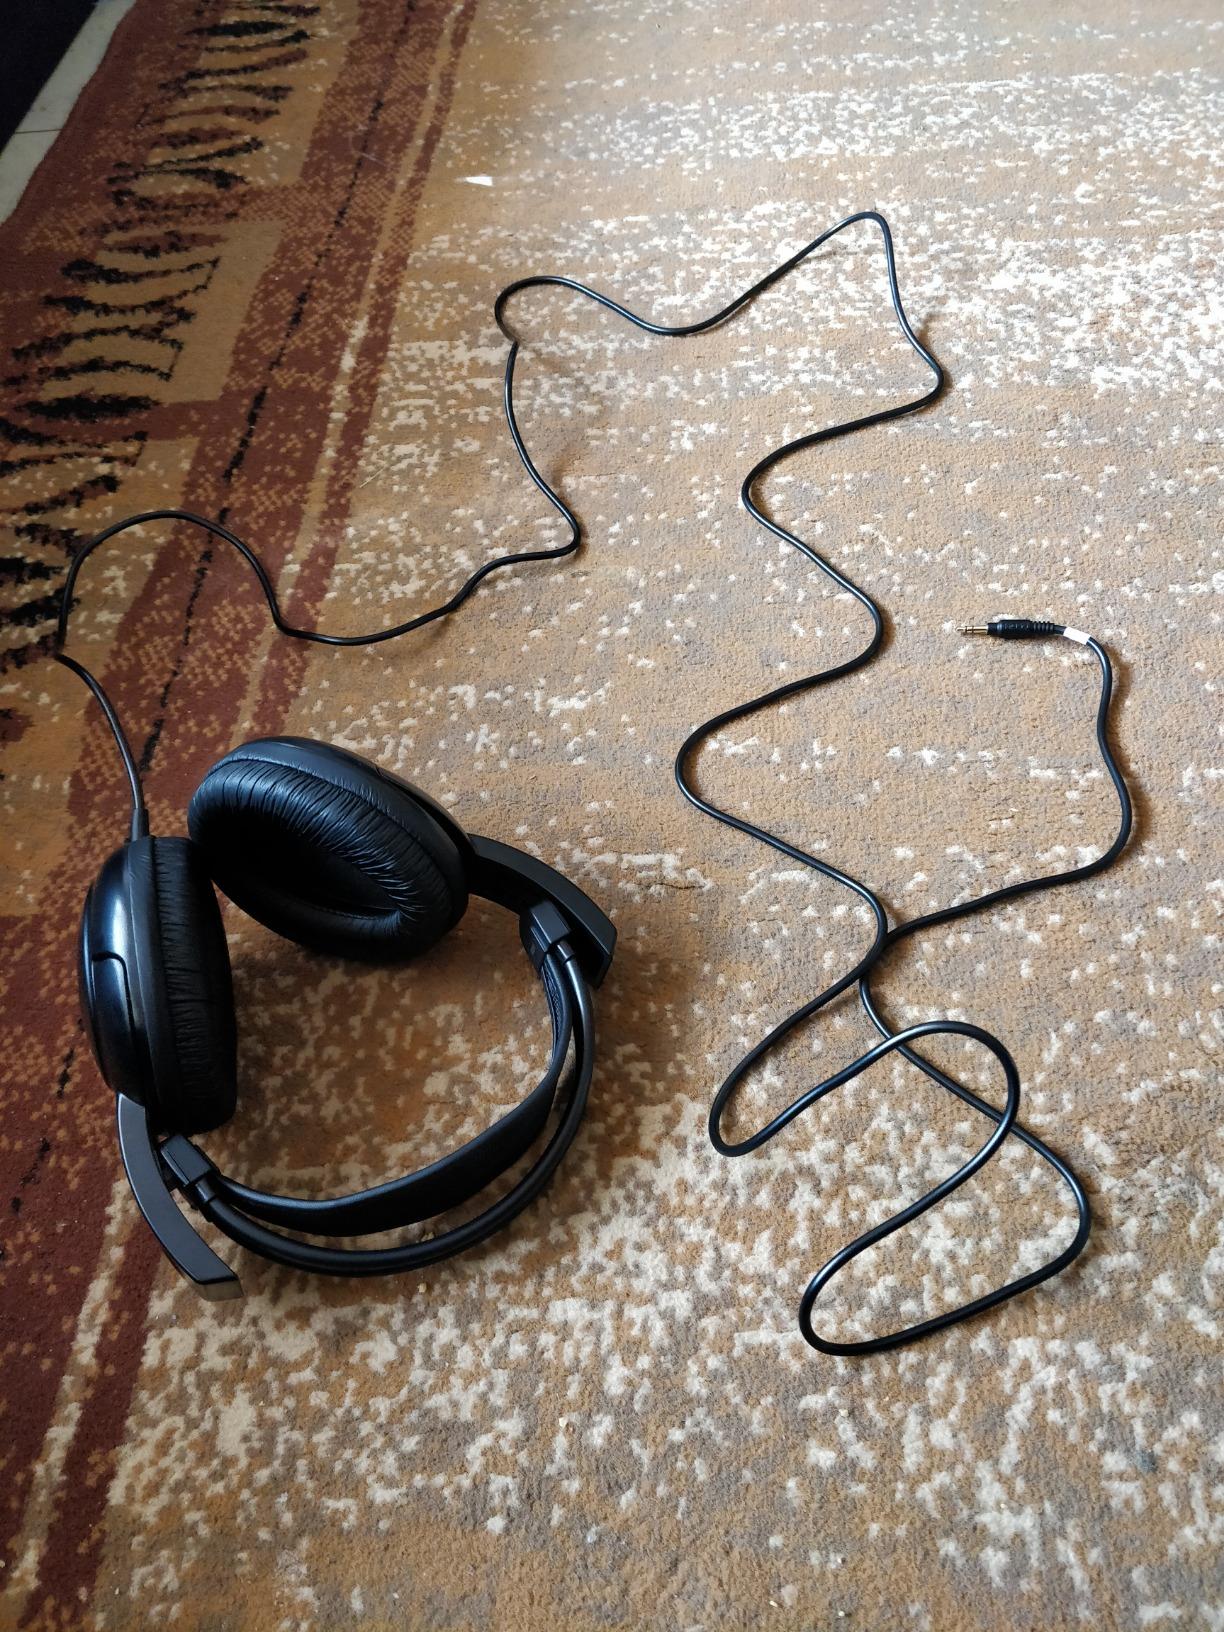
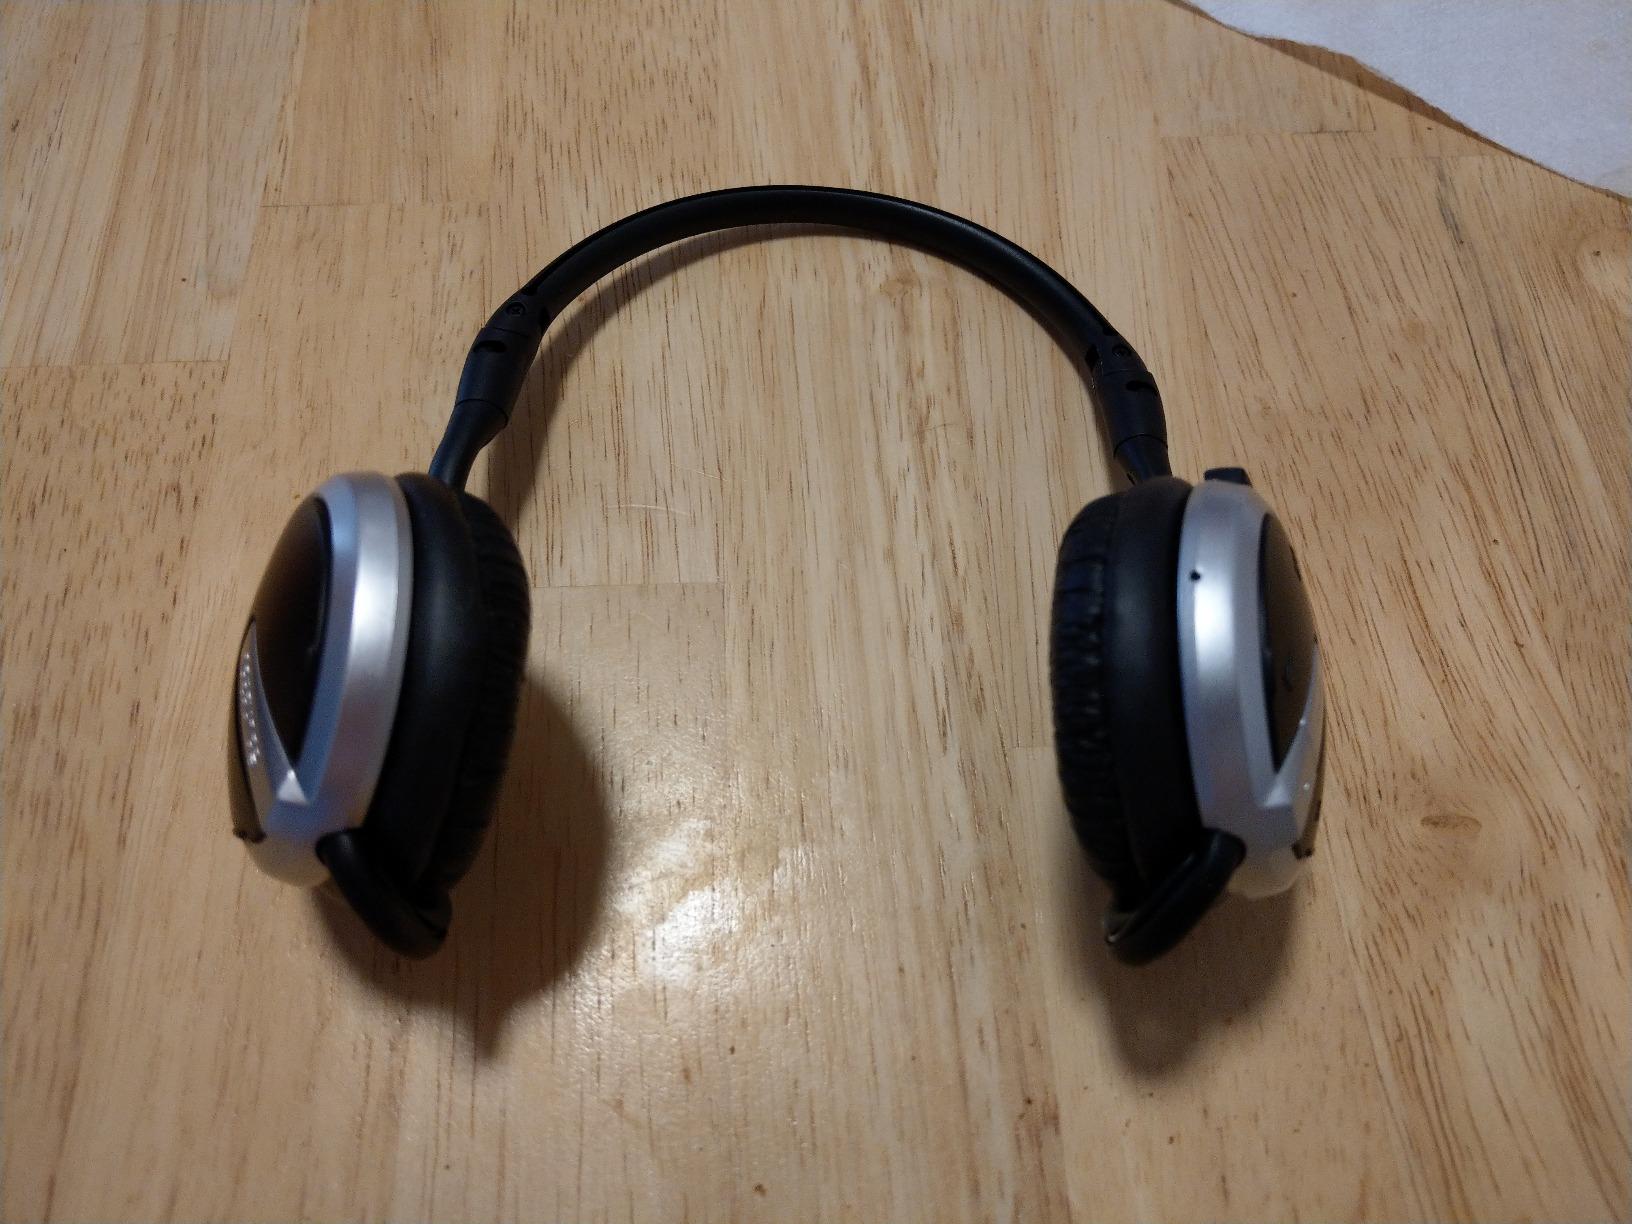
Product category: headphones
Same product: no